GE U26C

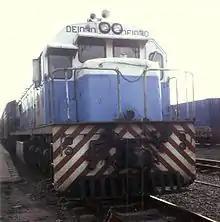
TAZARA Railway U30C

In 1982, Krupp supplied 22 to the TAZARA. These units correspond with the U26C, but their power output was increased to about . They are therefore referred to as U30C models, although this designation had been assigned initially to a series of standard gauge locomotives built for US railroads between 1966 and 1976 (see GE U30C).